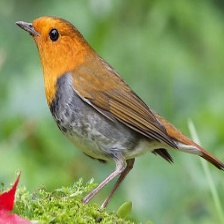
Species: JAPANESE ROBIN
Scientific name: ERITHACUS AKAHIGE
ImageNet parent category: robin